Shola Aur Shabnam (1992 film)

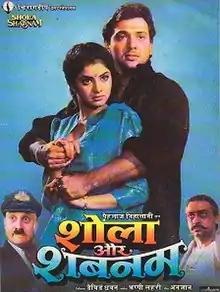
Poster

Shola Aur Shabnam is a 1992 Indian Hindi-language action romantic comedy film directed and edited by David Dhawan and written by Anees Bazmee, Rajeev Kaul and Praful Parekh. It stars Govinda, Divya Bharti, with Gulshan Grover, Mohnish Behl, Aloknath, Bindu, Anupam Kher. The film revolves around the travails of a NCC student Karan (Govinda).